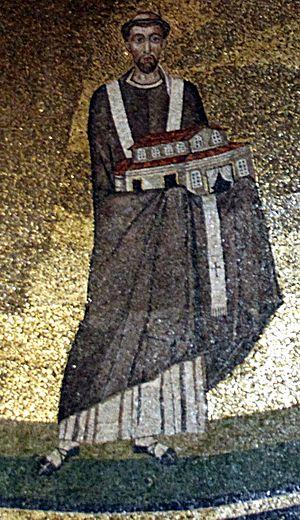
Un portrait de donateur ou portrait votif est un portrait dans une grande peinture ou autres travaux montrant la personne qui a commandé et payé le tableau, ou un membre de sa famille, ou la famille de la donatrice. Un portrait de donateur se réfère généralement au portrait ou portraits des seuls donateurs, comme partie d'un travail plus vaste, tandis qu'un portrait votif peut souvent désigner l'ensemble de l'œuvre d'art, y compris par exemple une Vierge Marie, en particulier si le donateur est très important. Les termes ne sont pas utilisés de façon très régulière par les historiens d'art, comme le souligne Angela Marisol Roberts et peuvent également être utilisés pour des sujets religieux plus petits probablement réalisés pour être conservés par le commanditaire plutôt qu'offerts à une église.
Les tombes papales dans l'ancienne basilique Saint-Pierre, alors appelée basilique de Constantin, se situaient à l'emplacement de la Basilique Saint-Pierre du Vatican. Elles sont construites à partir du Vᵉ siècle jusqu'au XVIᵉ siècle. La majorité de ces tombes a été détruite entre le XVIᵉ siècle et le XVIIᵉ siècle, en raison de la démolition de la vieille basilique Saint-Pierre, à l'exception d'une tombe détruite lors du Sac de Rome par les Sarrasins. Le reste a été transféré, pour une partie dans la basilique, moderne, de Saint-Pierre du Vatican, implantée sur le site de la basilique primitive mais aussi, pour quelques-unes, dans d'autres églises de Rome.